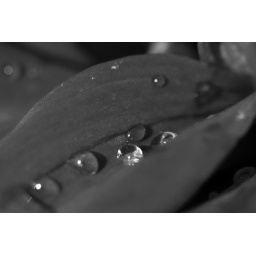
Droplets in black and white